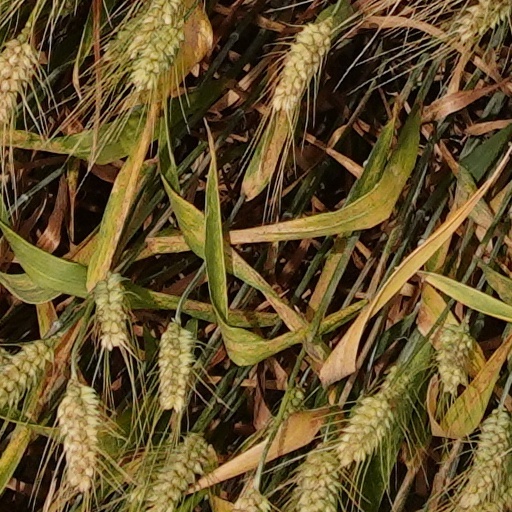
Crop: wheat